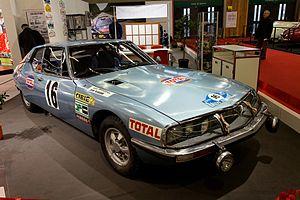
René Cotton, né le 19 février 1914 à Sainte-Colombe-lès-Vienne et décédé le 25 juillet 1971 à Paris, était un ancien pilote automobile français de rallyes, de courses de côte et sur circuits, ayant exercé des responsabilités sportives au sein de l'entreprise Citroën durant les années 1960.
Le Rallye du Maroc était un rallye-marathon. D'un concept assez proche de celui du Safari Rally, il était organisé par le Royal Automobile Club du Maroc.